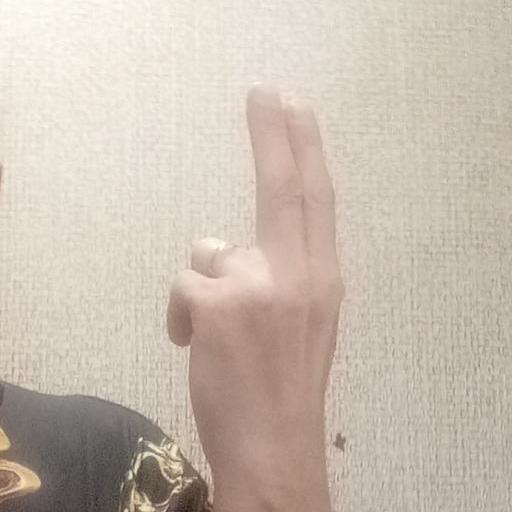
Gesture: two_up_inverted